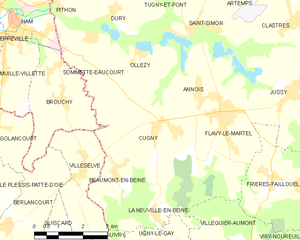
Carte des communes françaises: Cugny